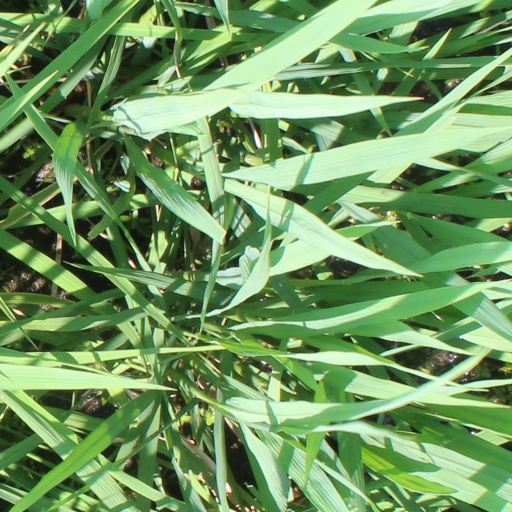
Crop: rice